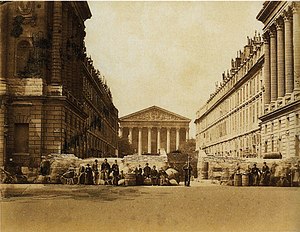
Pariserkommunen
Belejring af "La Madeleine".
Pariserkommunen var det revolutionære folkestyre, som blev oprettet i Paris i protest mod regeringen i slutningen af Den fransk-preussiske krig. Kommunen blev oprettet den 18. marts og eksisterede i 71 dage til den 28. maj 1871. Pariserkommunen af 1871 byggede blandt andet på anarkistiske og socialistiske ideer.